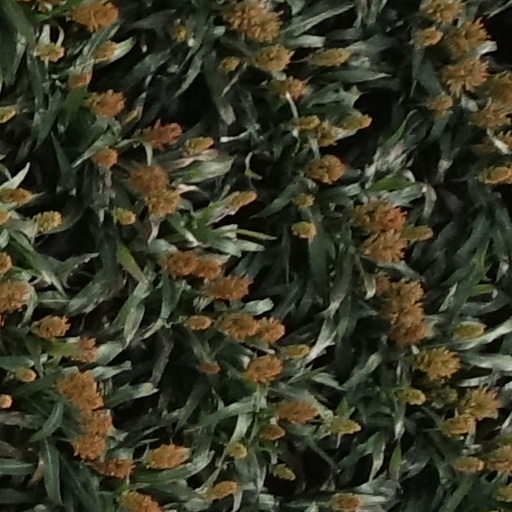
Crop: sorghum